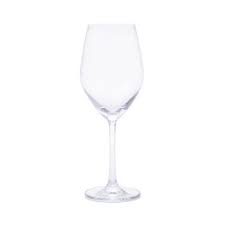
Label: glass